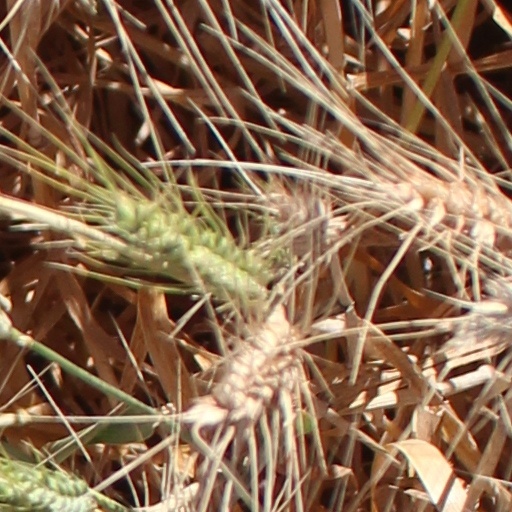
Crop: wheat